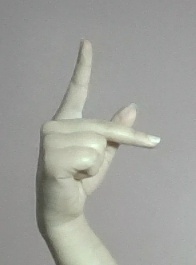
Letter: dha